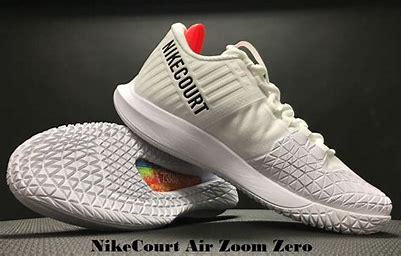
Brand: Nike
Model: Court Air Zoom Zero